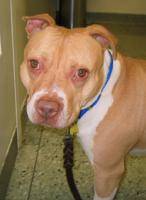
Label: dog